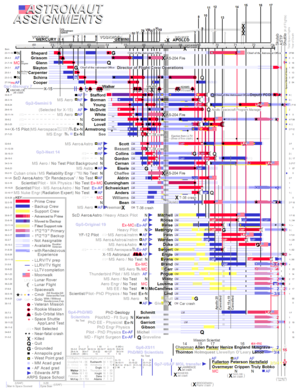
Mercury Seven est le groupe des sept premiers astronautes du monde, sélectionnés par la NASA le 9 avril 1959, un an avant que les Soviétiques ne recrutent leurs premiers cosmonautes.
Le groupe d'astronautes 7 est le septième groupe d'astronautes de la NASA, sélectionné en août 1969, un mois après les premiers pas de l'homme sur la Lune.
Le groupe d'astronautes 3 est le troisième groupe d'astronautes de la National Aeronautics and Space Administration sélectionné en octobre 1963.
Le groupe d'astronautes 4 est le quatrième groupe d'astronautes de la NASA sélectionné en juin 1965.